Malleefowl

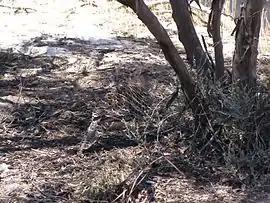
Malleefowl camouflaged

Malleefowl are shy, wary, solitary birds that usually fly only to escape danger or reach a tree to roost in. Although very active, they are seldom seen as they freeze if disturbed, relying on their intricately patterned plumage to render them invisible, or else fade silently and rapidly into the undergrowth (flying away only if surprised or chased). They have many tactics to run away from predators.